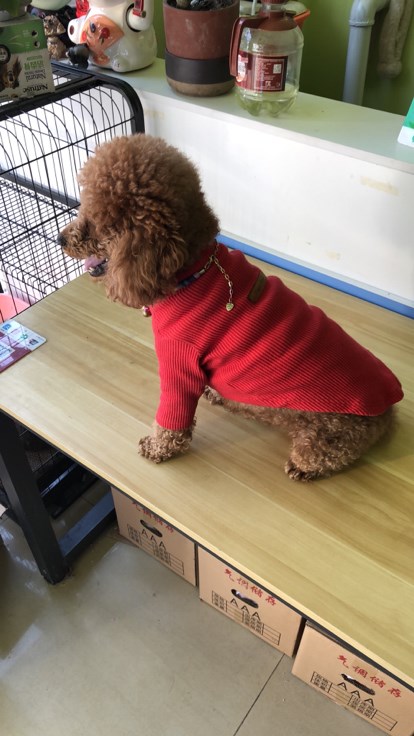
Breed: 7449-n000128-teddy